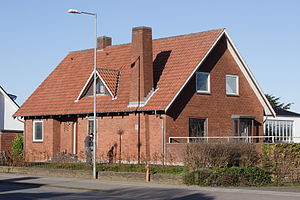
Murermestervilla
Murermestervilla i Risskov opført i 1956
Murermestervilla i Risskov opført i 1956
En murermestervilla er oftest bygget i perioden 1910 til 1940 og igen i 1950’erne. En murermestervilla er et solidt opført hus efter periodens traditionelle håndværksmæssige metoder, og ikke tegnet af en arkitekt.